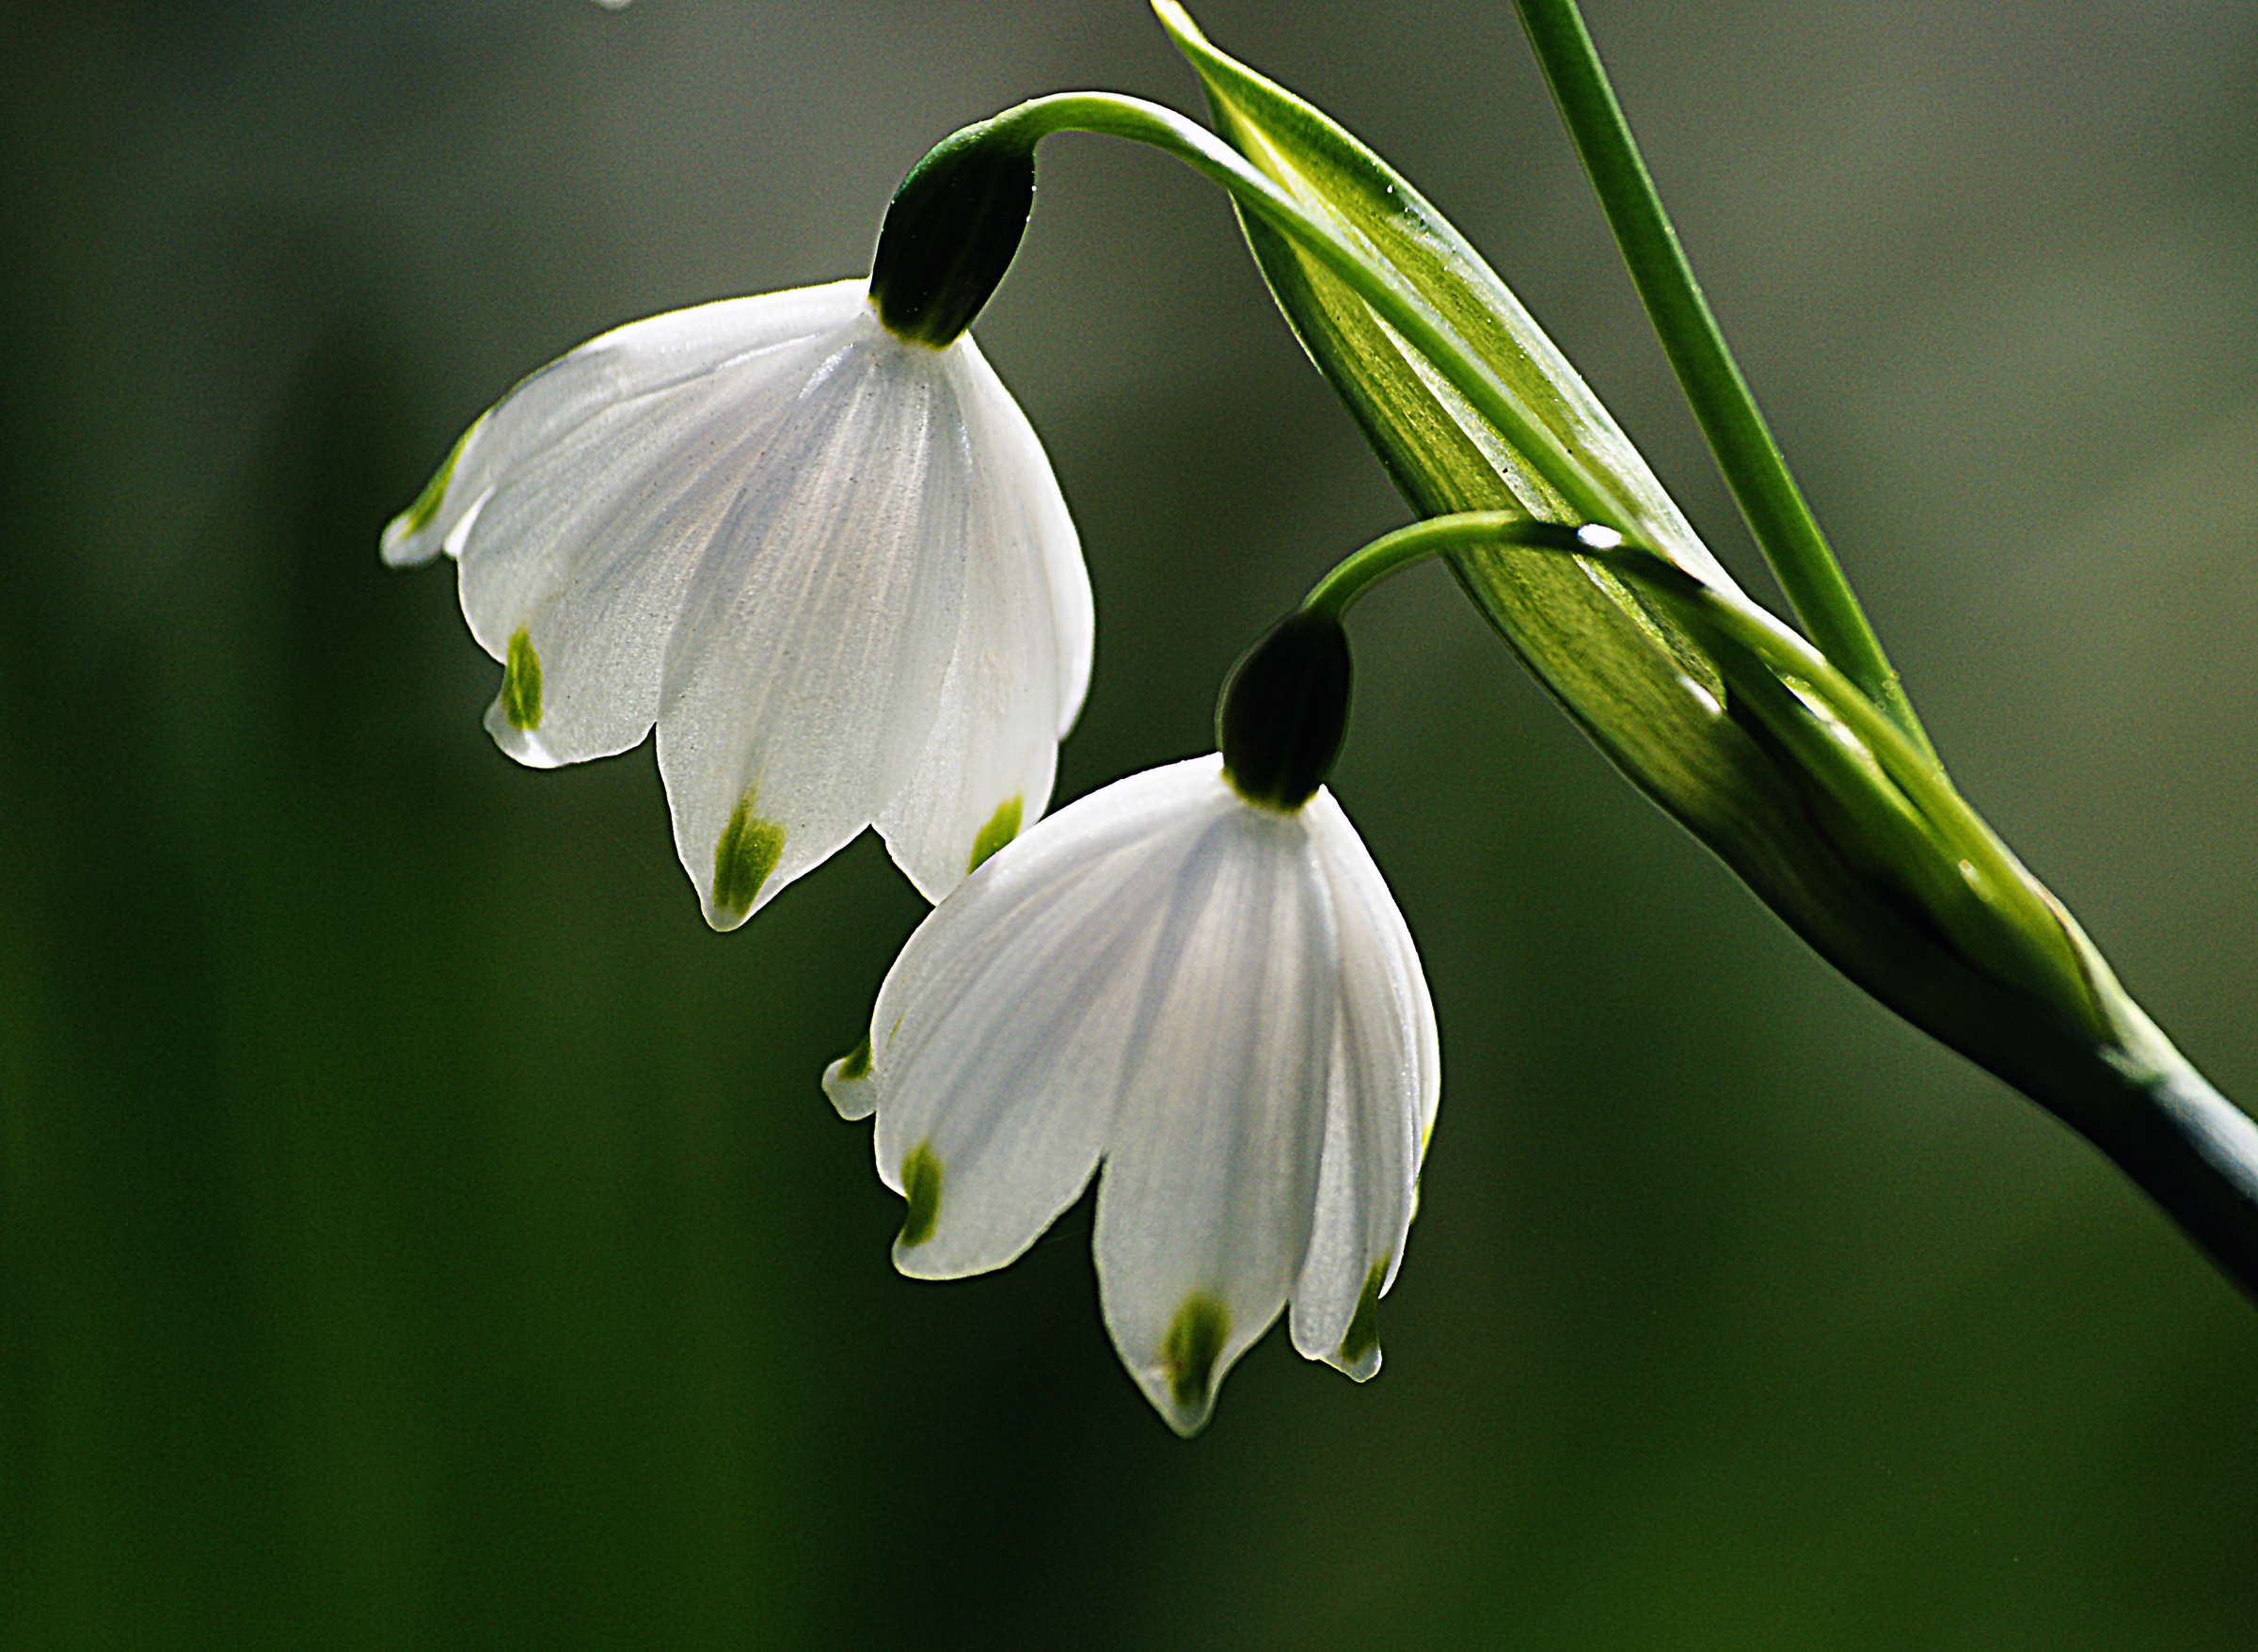
nature, blossom, plant, flower, petal, green, botany, flora, wildflower, flowers, close up, bulbs, snowdrop, sonydslra300, galanthusnivalis, galanthus, macro photography, flowering plant, plant stem, land plant